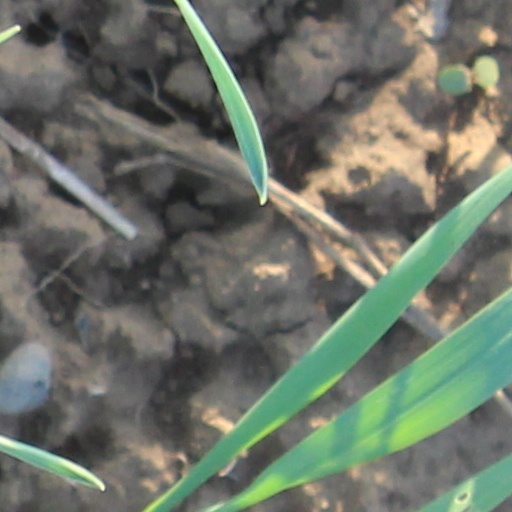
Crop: wheat